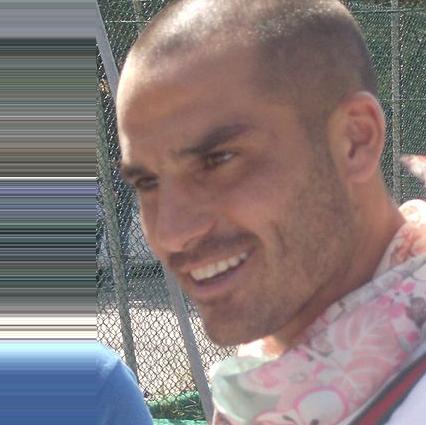
Age: 29